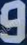
Number: 9